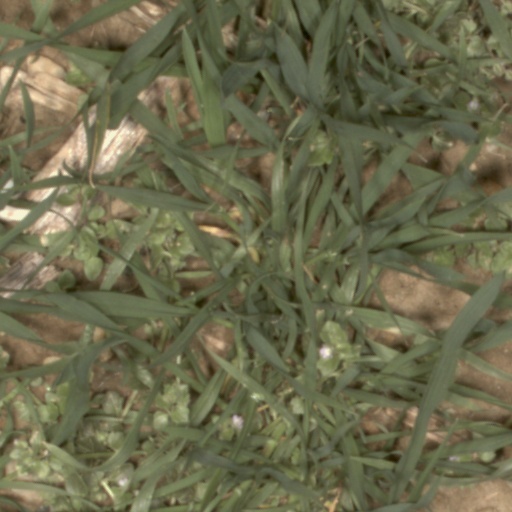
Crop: wheat